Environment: real
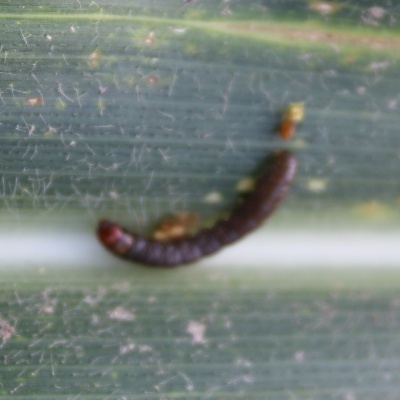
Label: fall_armyworm